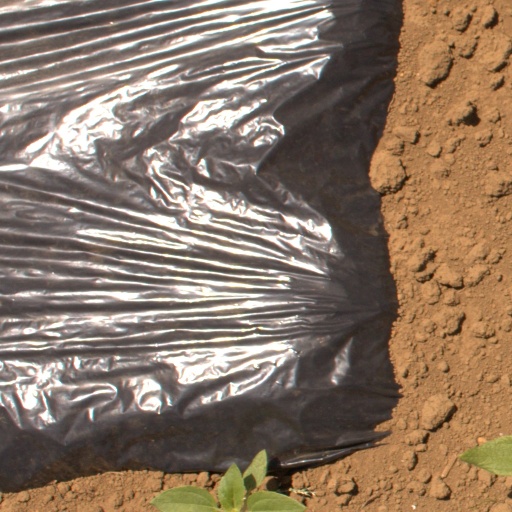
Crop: Jerusalem artichoke